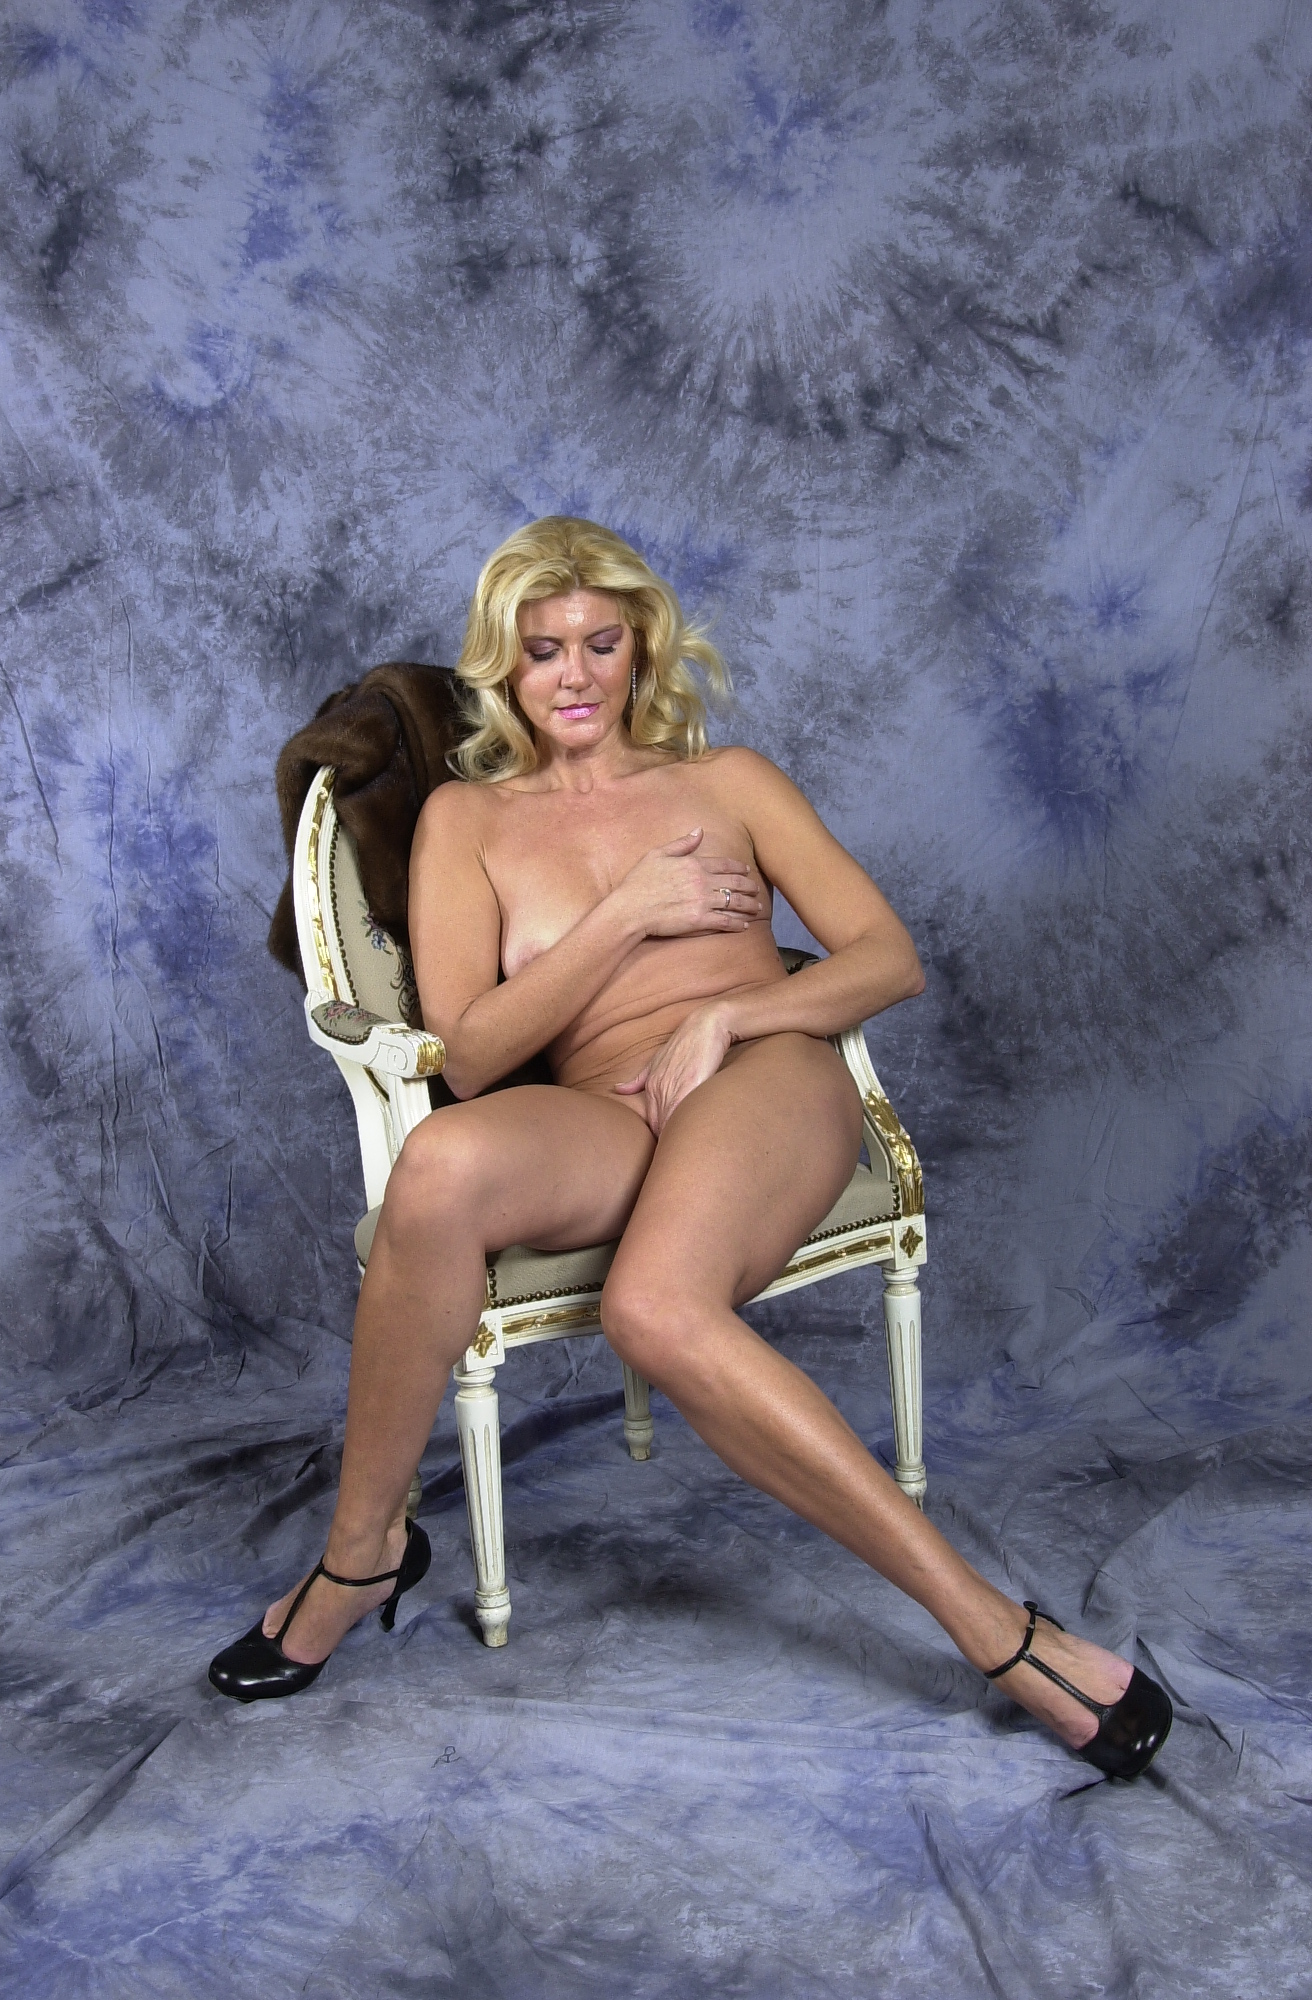
sexy, nude, woman, shoe, leg, shorts, flash photography, thigh, knee, People in nature, human leg, lingerie, blond, foot, art model, sunglasses, electric blue, fun, undergarment, brassiere, sitting, bikini, chest, abdomen, sandal, flesh, fashion model, eyewear